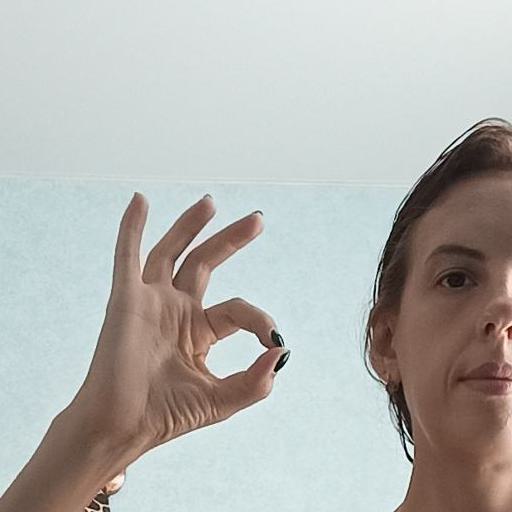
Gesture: ok